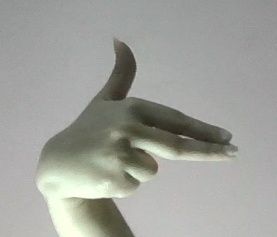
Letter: ghain